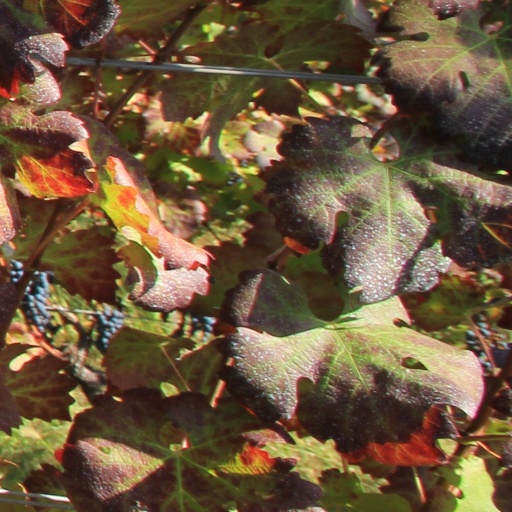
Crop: grape